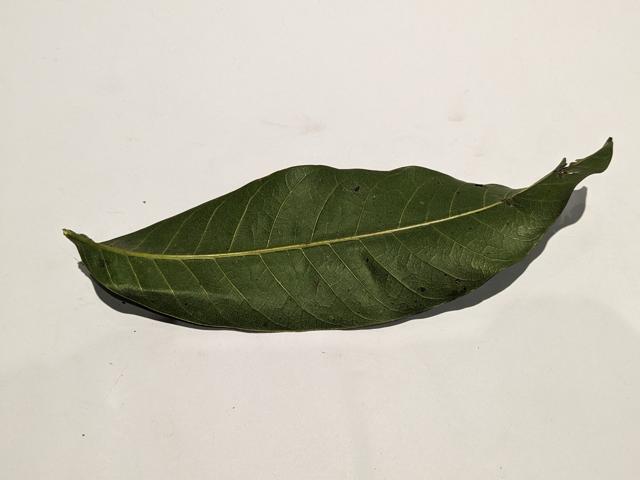
Mango leaf variety: Himsagar